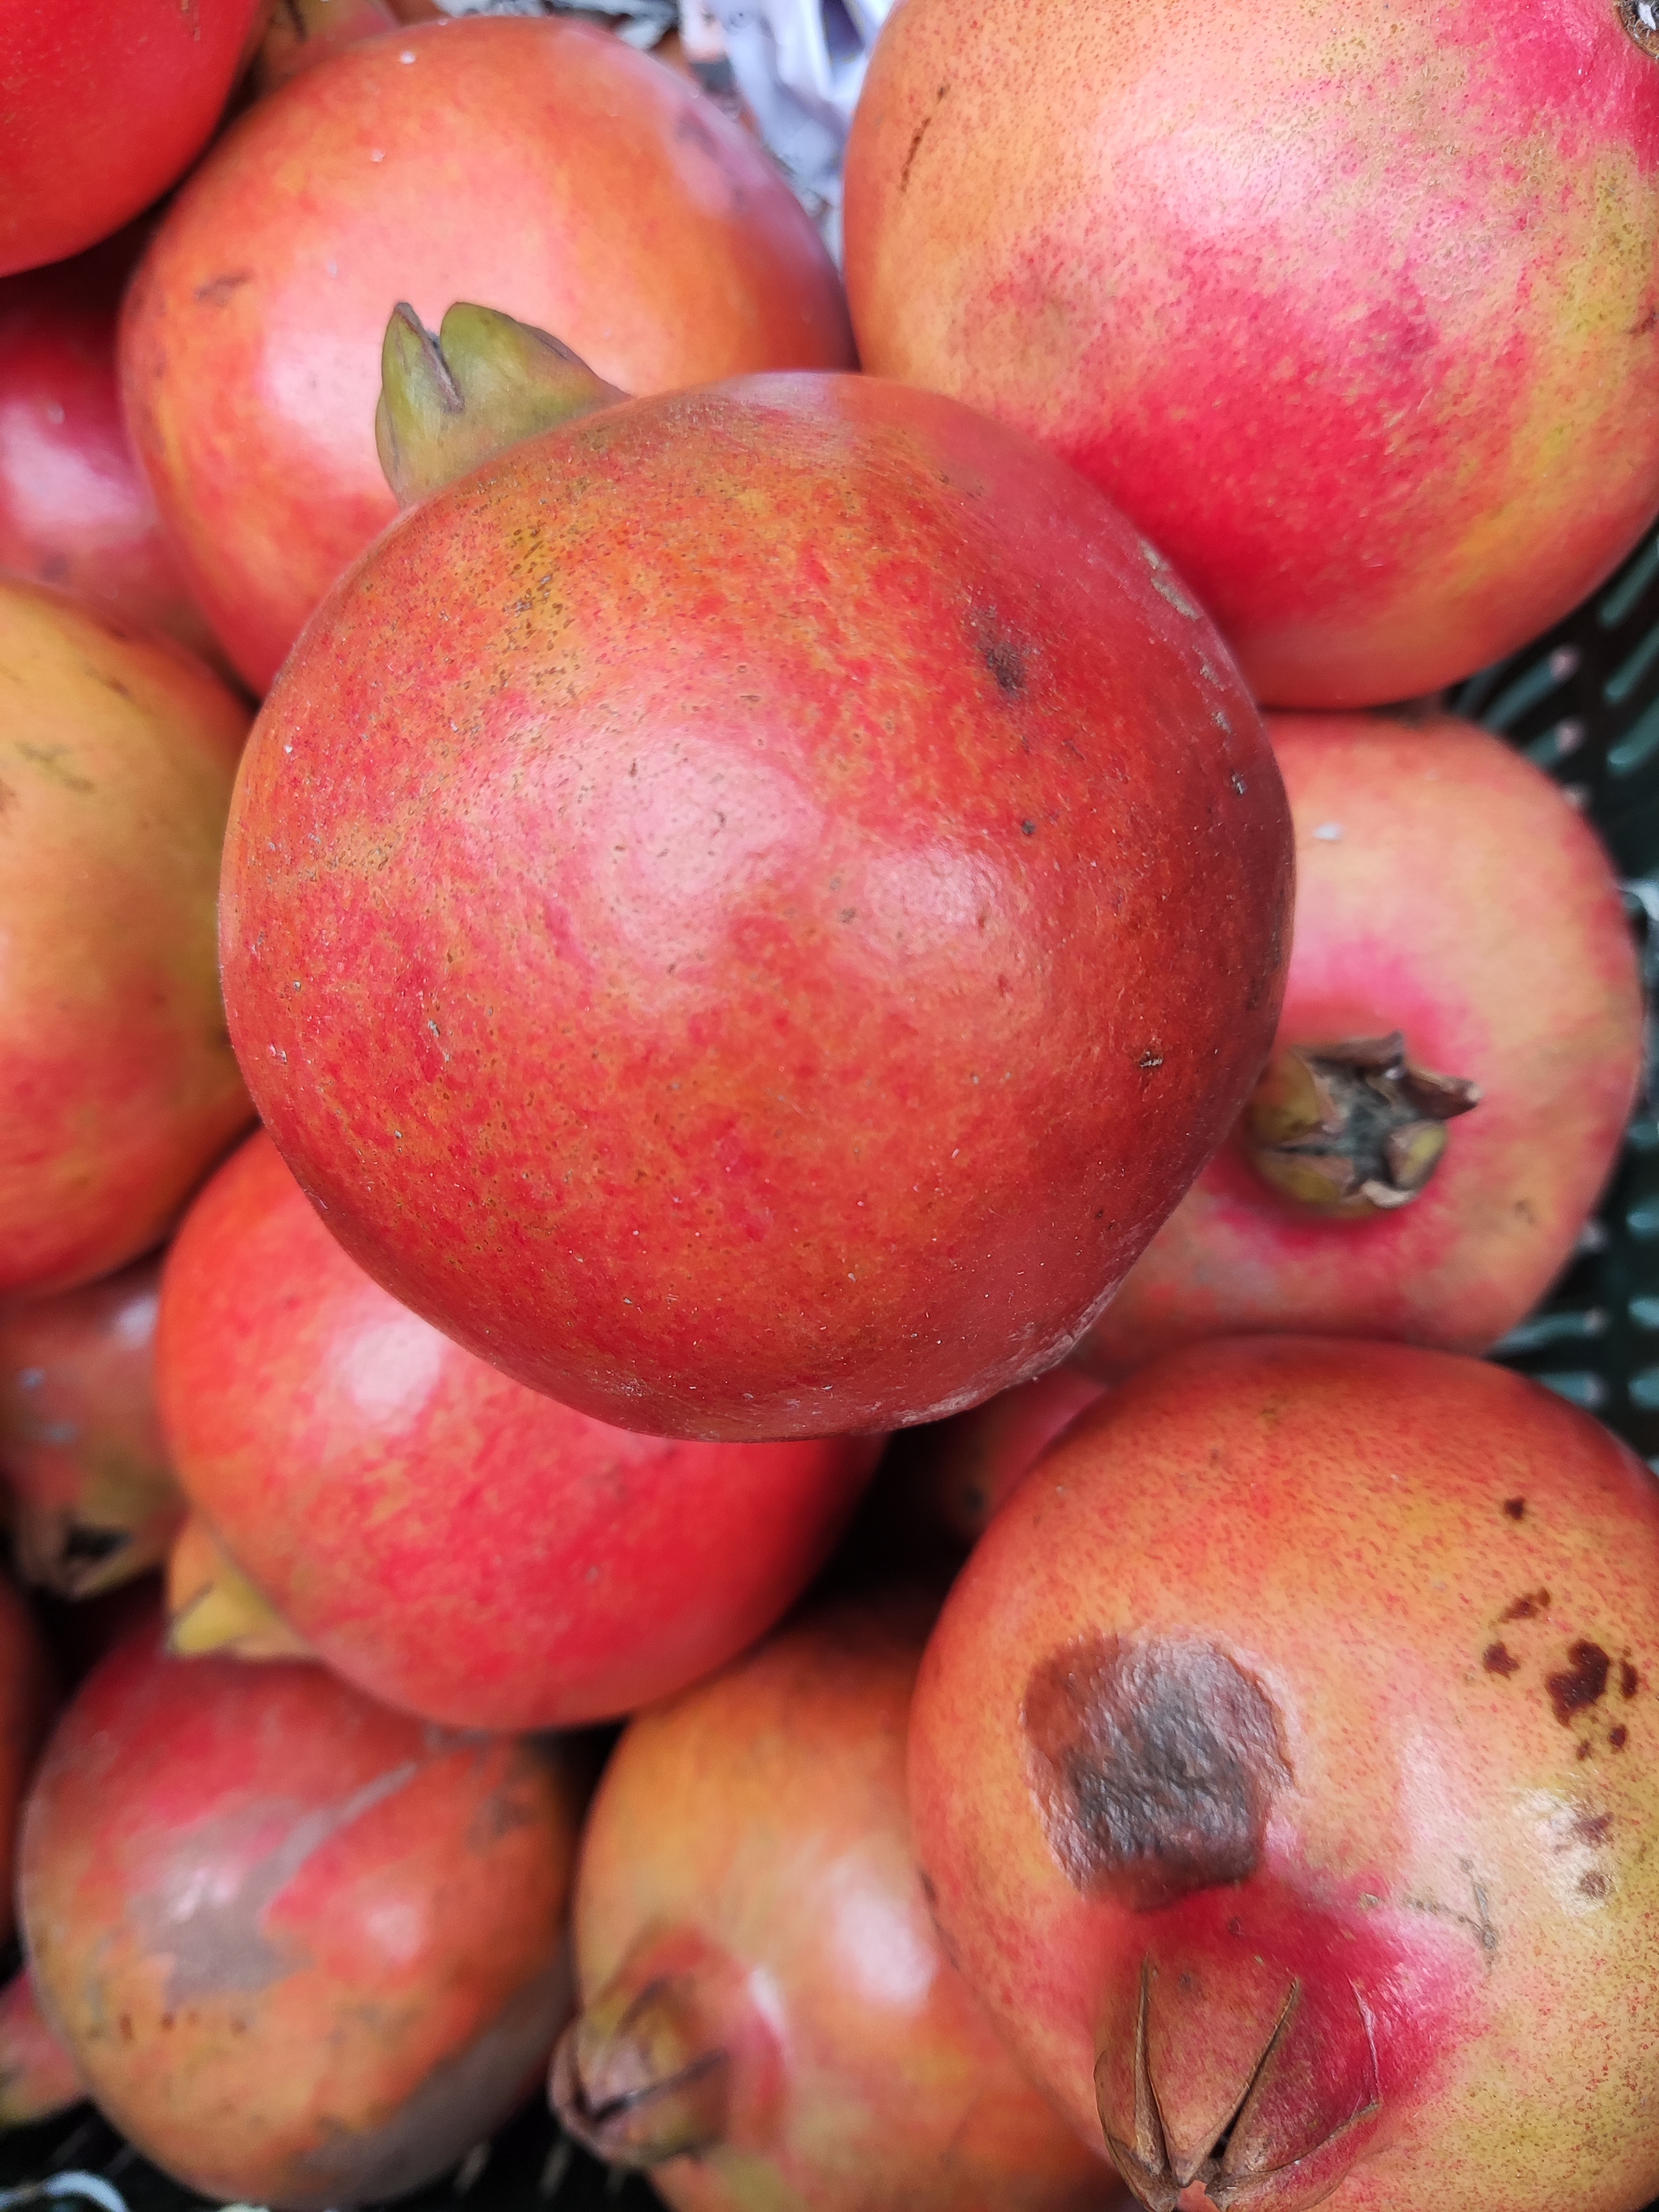
Fruit: pomegranate
Condition: fresh